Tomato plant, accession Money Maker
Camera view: tilt-top (135 deg); turntable rotation: 270 degrees
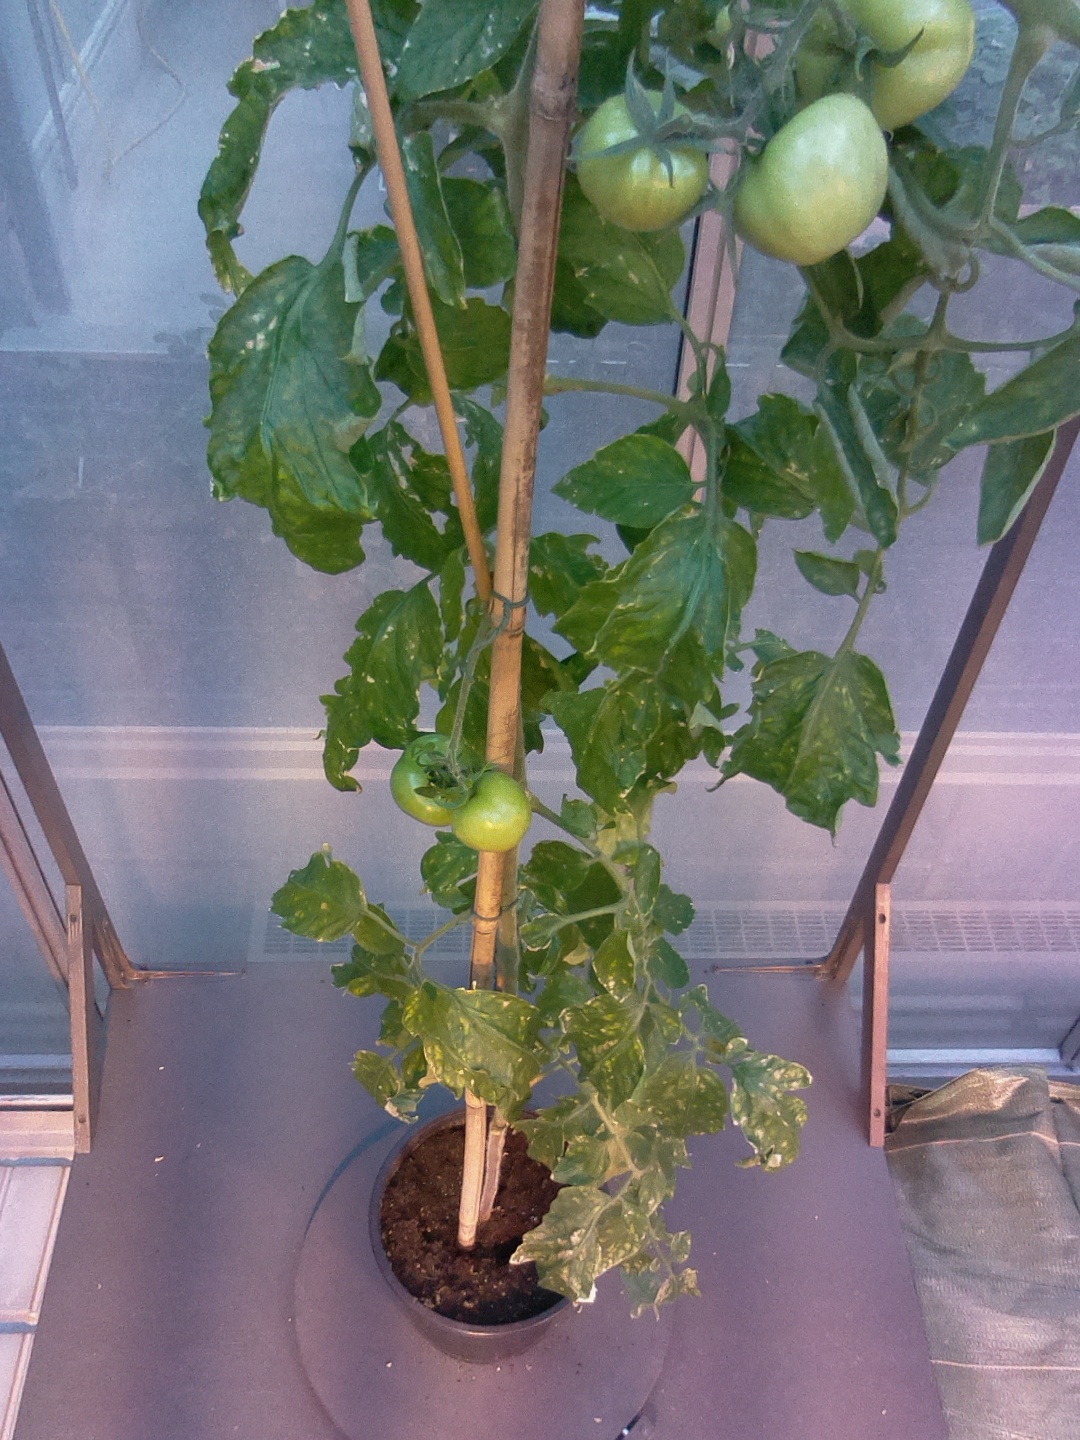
BBCH growth stage 77: 70%-80% of final fruit size